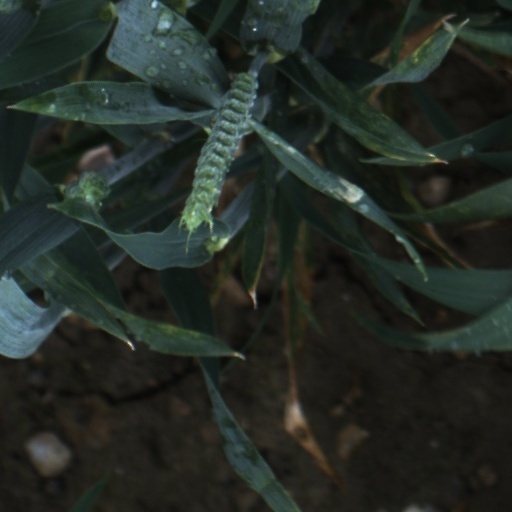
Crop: wheat